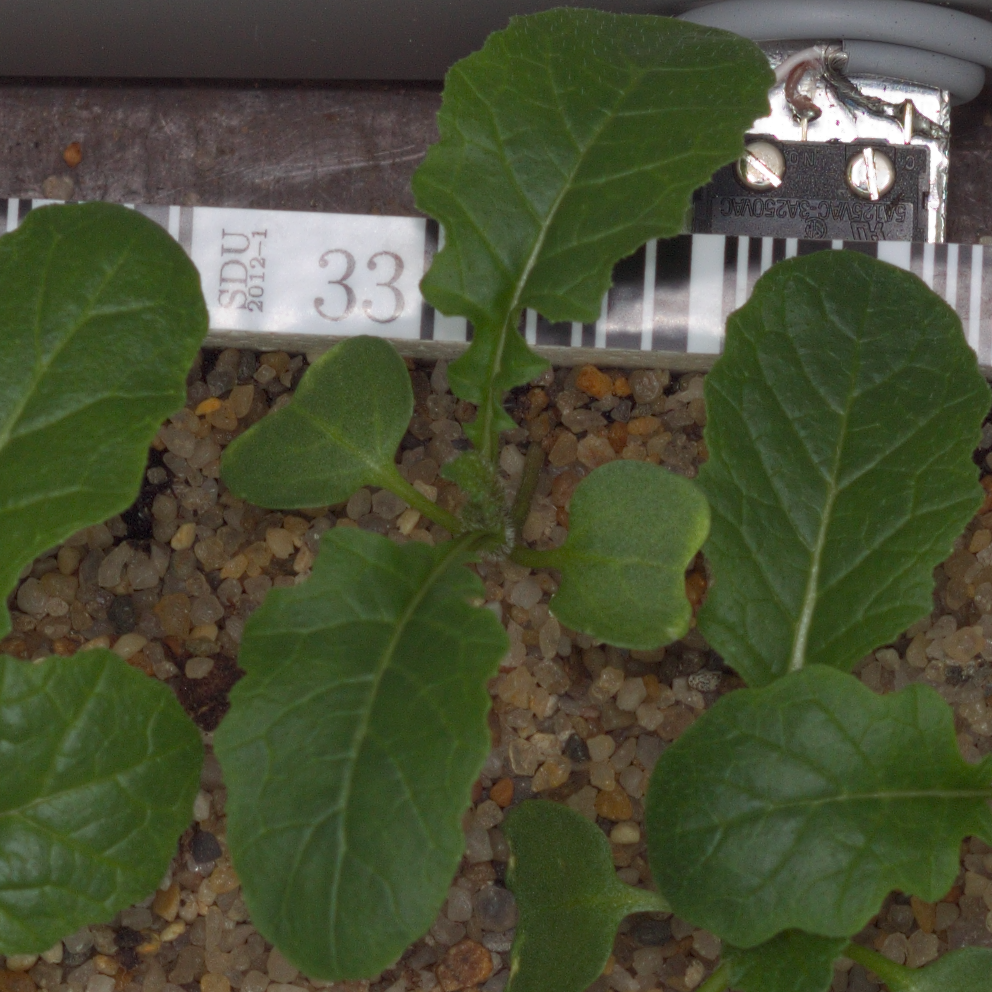
Label: charlock